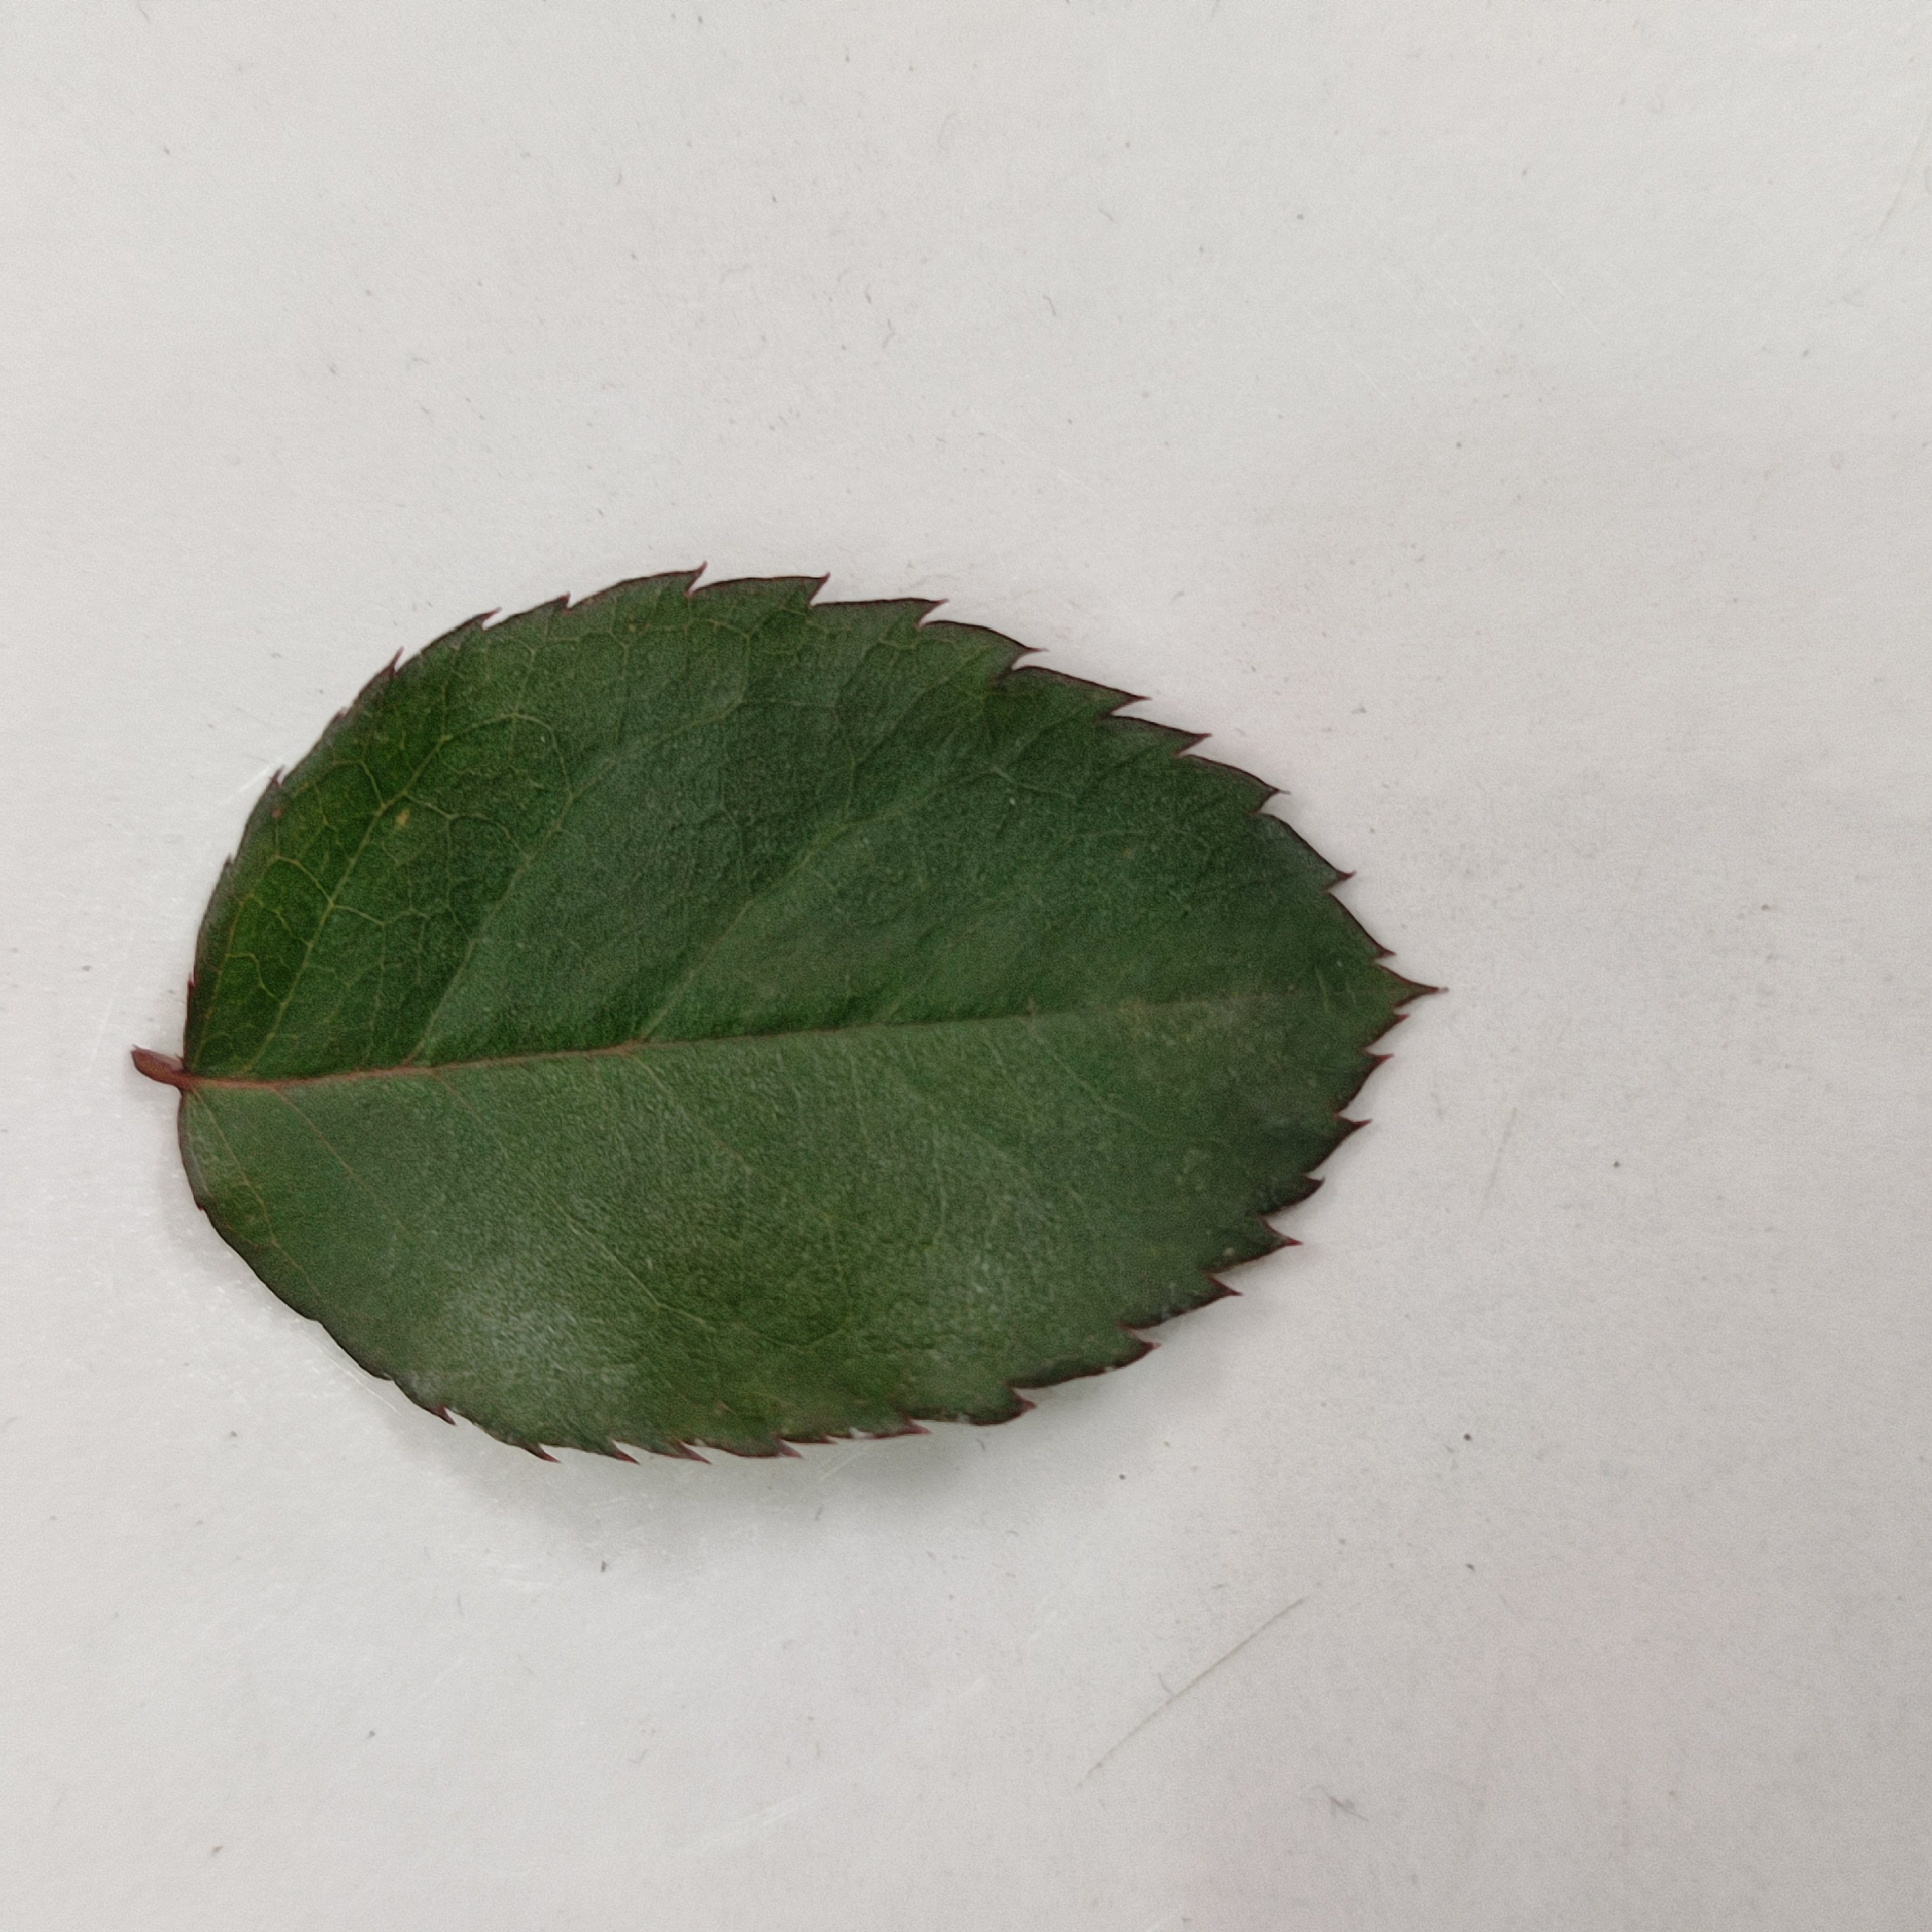
Label: Healthy Leaf